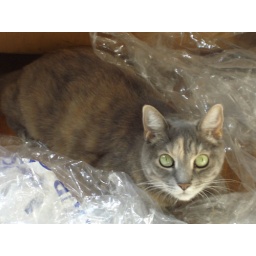
Crazy in plastic bags